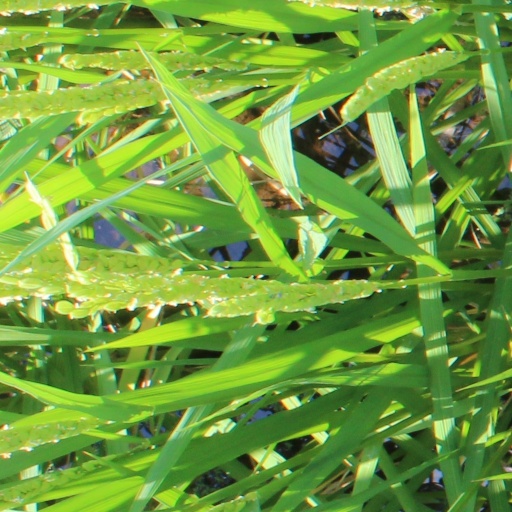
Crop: rice